Reformation

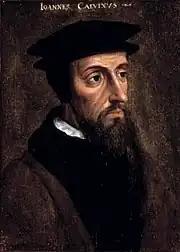
"Portrait of John Calvin" ( 1550) by an unknown French painter

The historian Carter Lindberg states that the "Peasants' War was a formative experience for many leaders of Anabaptism". Hans Hut (d. 1527) continued Müntzer's apocalyticism but others rejected all forms of violence.